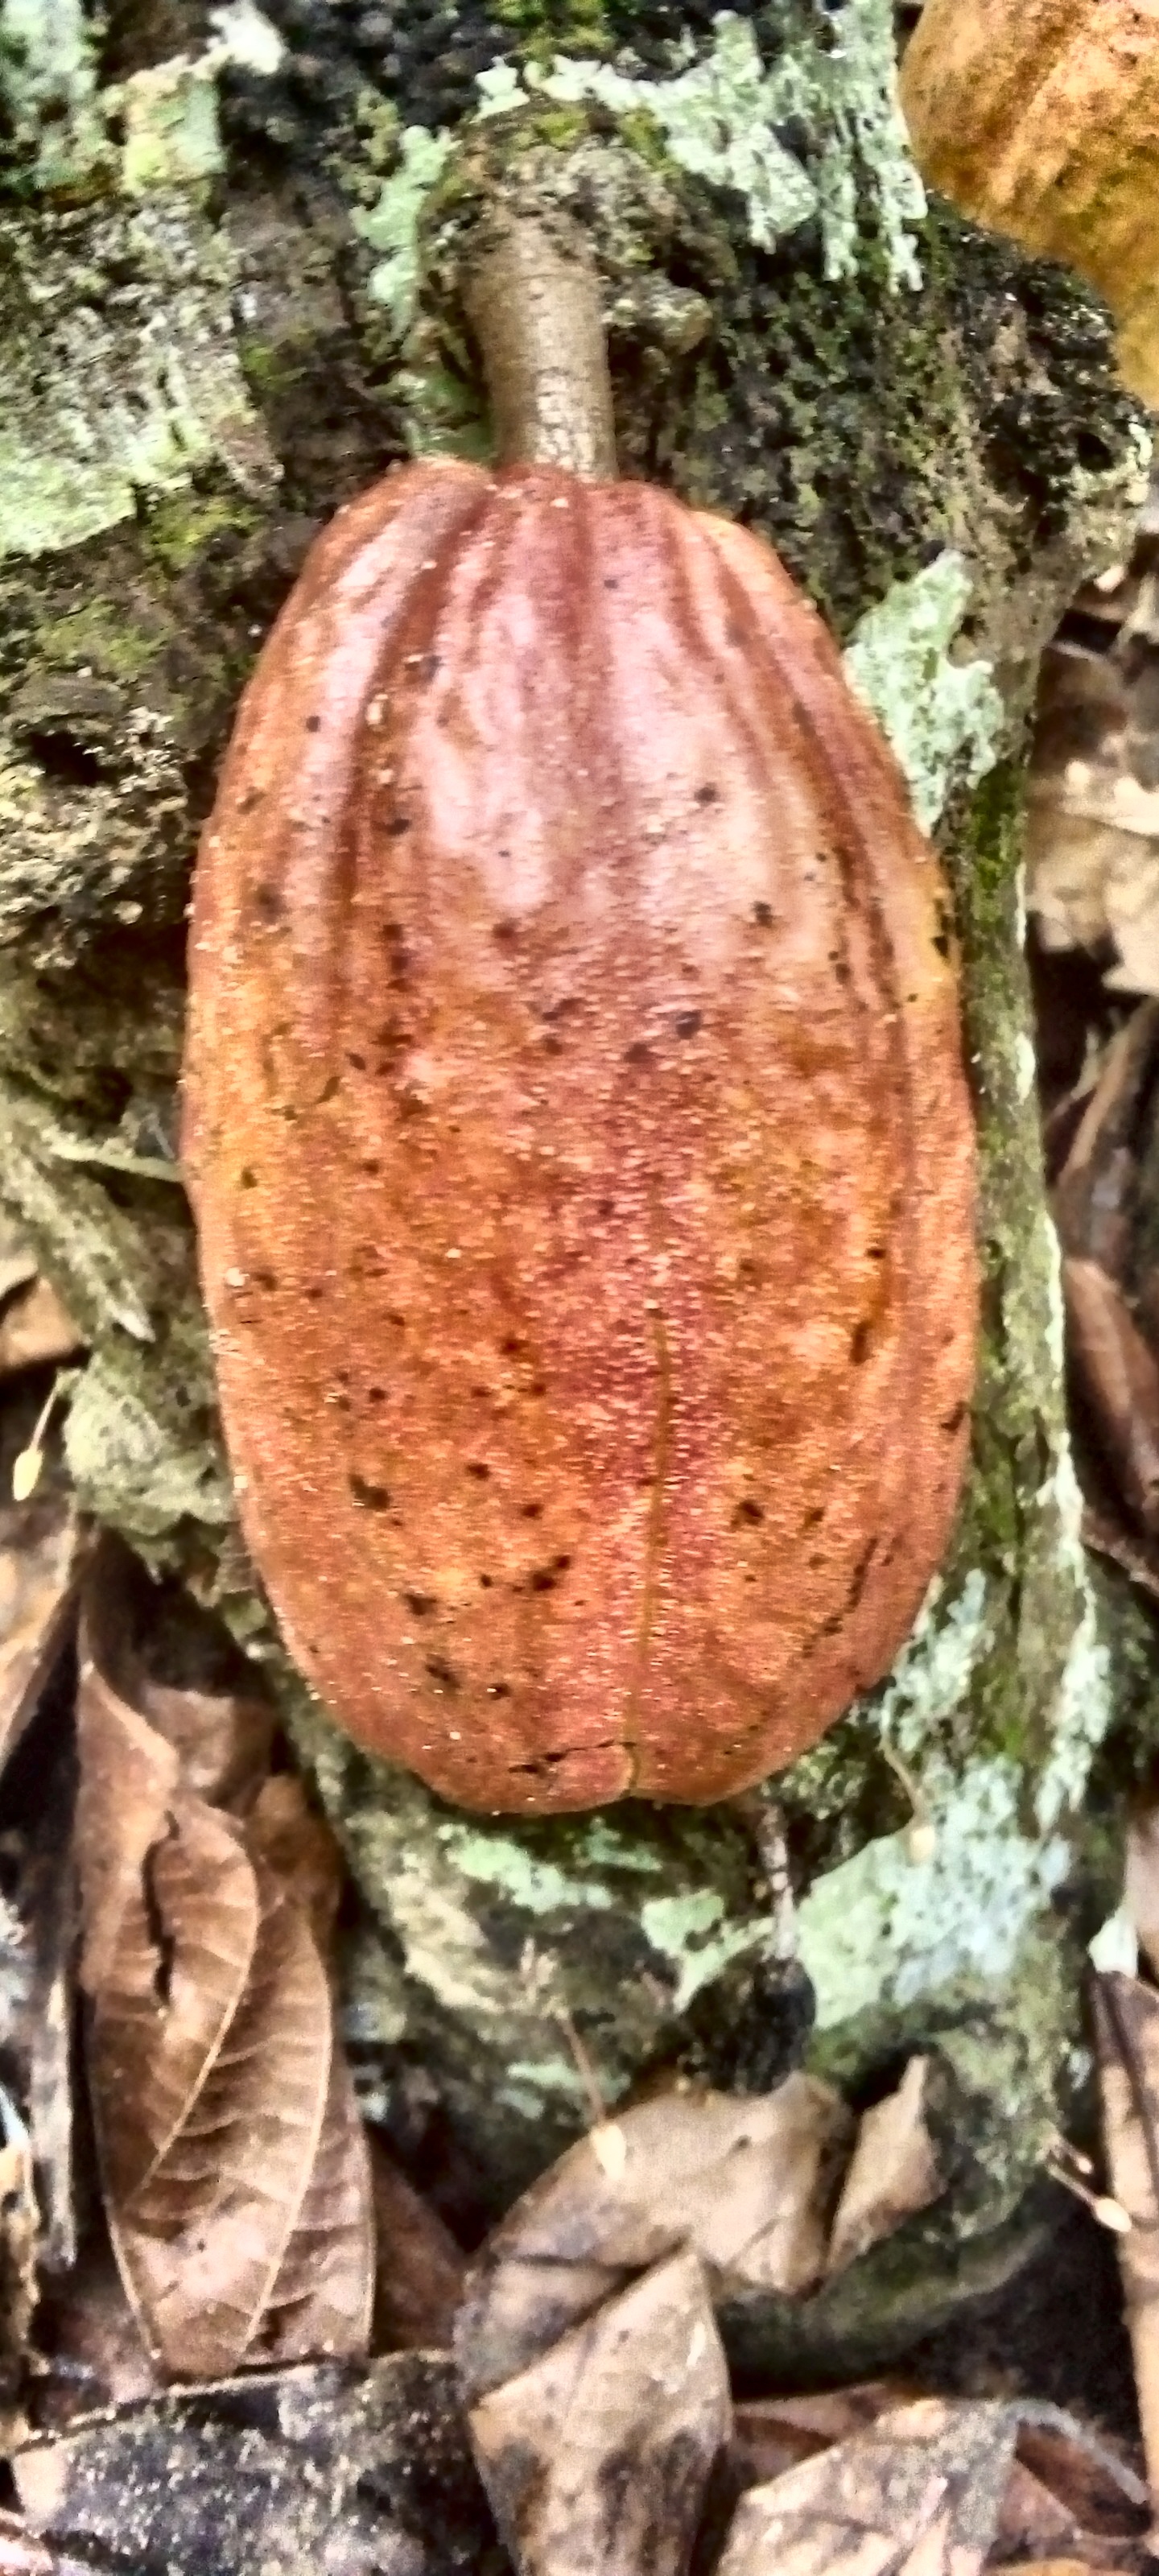
Maturity: mature
Variety: Amelonado